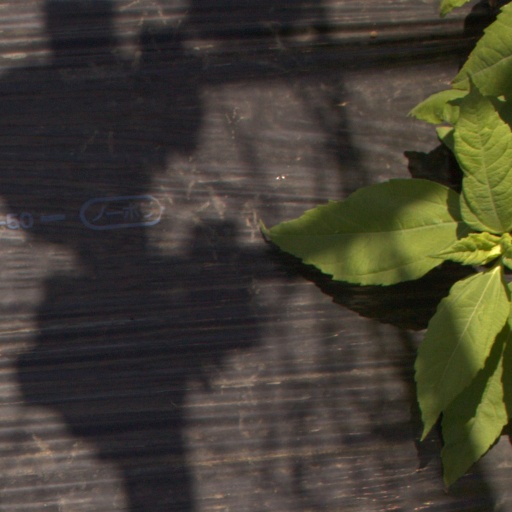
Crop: Jerusalem artichoke